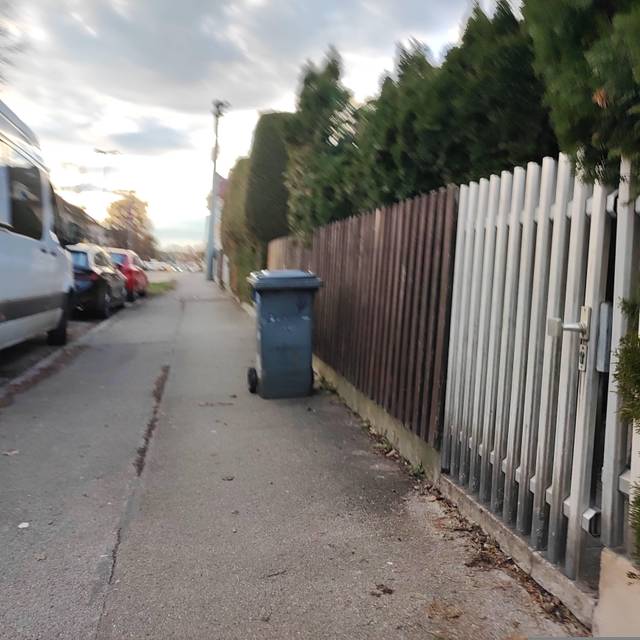
Region: Germany
Coordinates: 48.385, 10.922